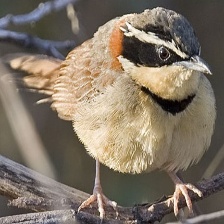
Species: COLLARED CRESCENTCHEST
Scientific name: MELANOPAREIA TORQUATA